Royal Command Performance

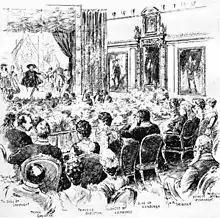
"The Gondoliers" performed before Queen Victoria at Windsor Castle in 1891

At the beginning of Queen Victoria's reign in 1837 the command performance was an established part of Britain's theatrical life. The first Royal Command Performance as it is known today is generally accepted to have been that staged at Windsor Castle on 28 December 1848 by order of Queen Victoria. The play was "The Merchant of Venice", and the cast included Mr and Mrs Charles Kean, Mr and Mrs Keeley, Henry Lowe, Leigh Murray and Alfred Wigan. From then on, command performances were frequently staged, often calling upon the leading actors from the London theatres and their supporting casts, until the death of Prince Albert in December 1861.